2014 Se og Hør media scandal

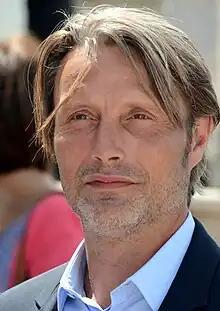
Actor Mads Mikkelsen was amongst celebrities that reported Aller Media to the police.

The police investigated the case. Nets headquarters are located in Ballerup and as such the responsible department was Copenhagen's Vestegns Politi. In the days immediately following the breaking of the scandal, the police visited both IBM and Nets to investigate whether any offences had been committed. However, they were unable to determine whether a crime had taken place. IT equipment was seized from Aller Media, which led the organisation to fear that the police would identify other sources that had been used by its child publications throughout the years. The police interviewed Ken B. Rasmussen under the same procedures as if he were a suspect. Morten Helveg Petersen, then Det Radikale Venstre's candidate for the European Parliament, additionally reported Aller Media to the police. A number of other celebrities that had allegedly been monitored also made police reports via the lawyer Brian Werner Larsen. These initially included Casper Christensen, the actor Mads Mikkelsen, Iben Hjejle, Pell Hevnegaard, and Rigmor Zobel and her husband Jesper Ravn. The Norwegian Lene Nystrøm later joined the group represented by Larsen.